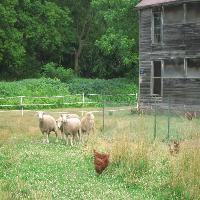
Weather: cloudy or overcast